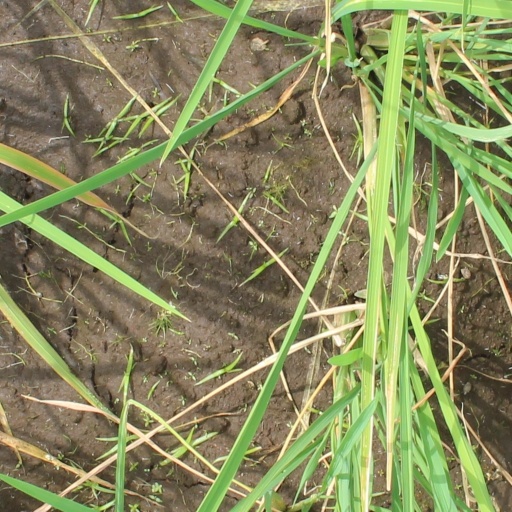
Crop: rice